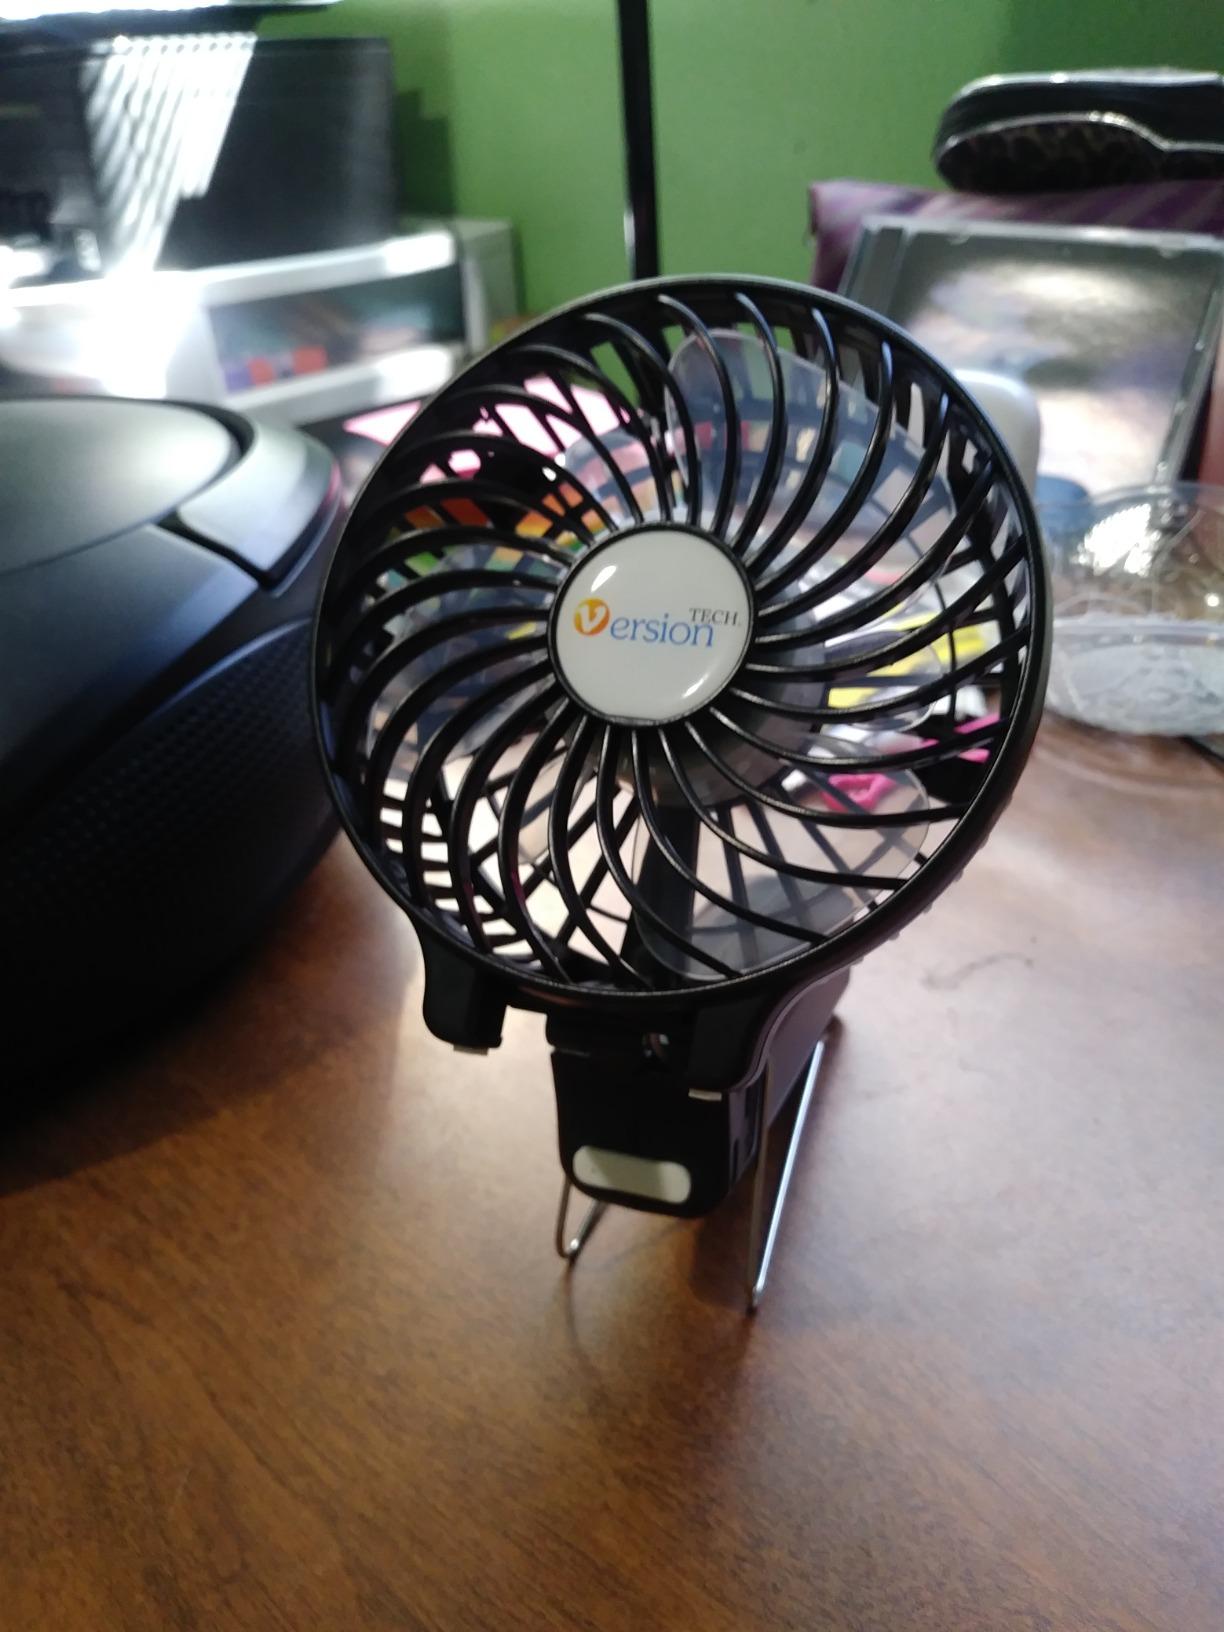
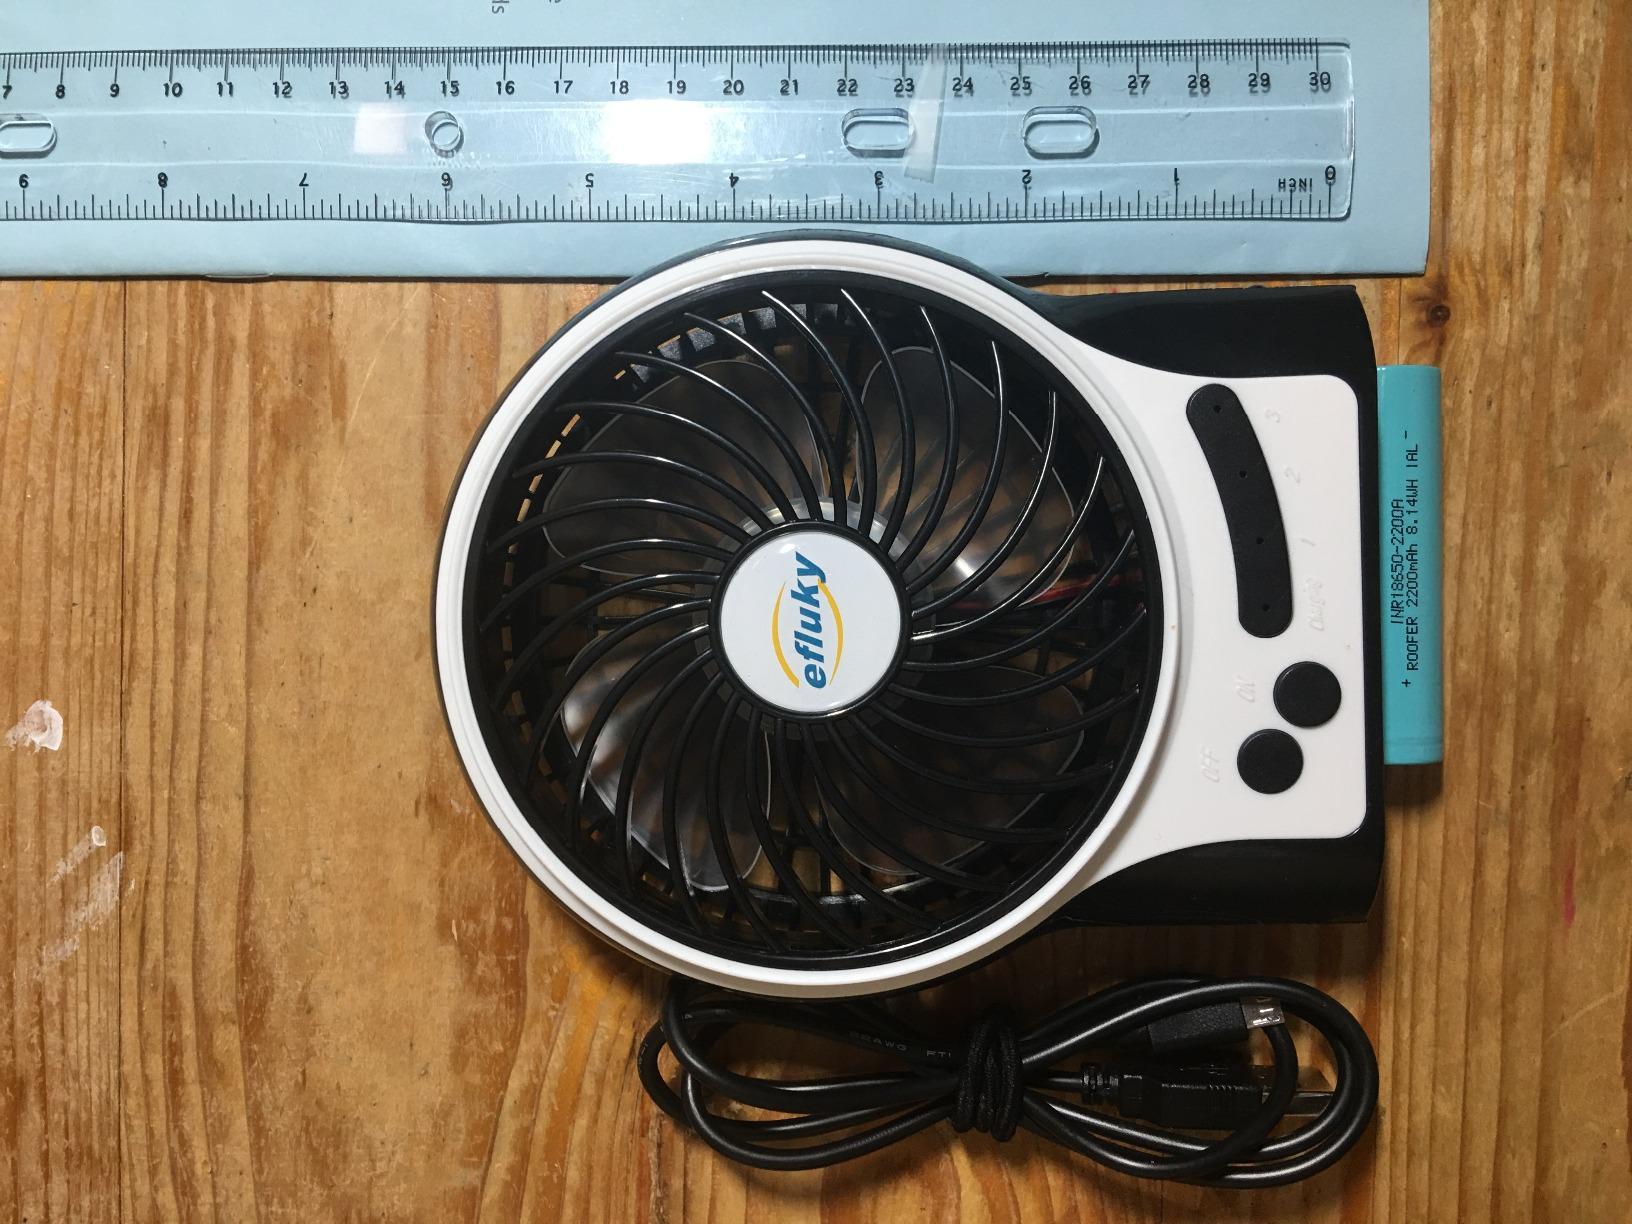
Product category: fan
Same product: no